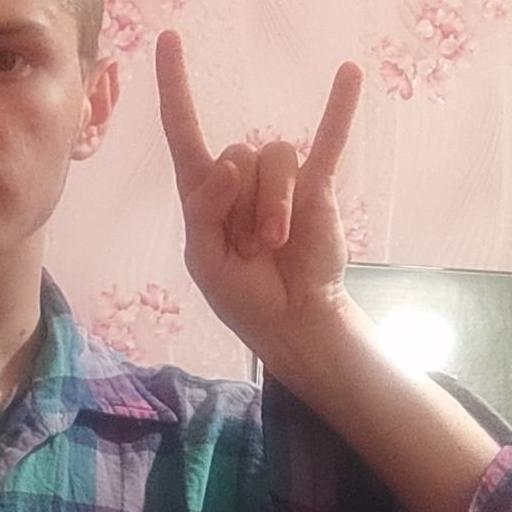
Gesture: rock